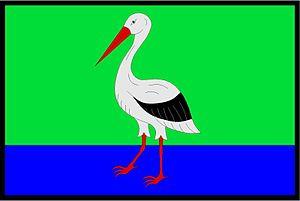
Šestajovice est une commune du district de Náchod, dans la région de Hradec Králové, en Tchéquie. Sa population s'élevait à 181 habitants en 2017.